Henri Cleutin

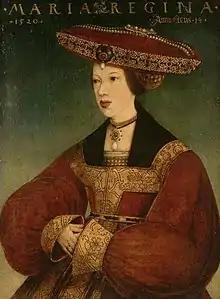
Mary of Austria, Queen of Hungary was disturbed by her discoveries in Henri Cleutin's mail

The peace concluded with England, France and Scotland after the war of the Rough Wooing (1543–1551) did not necessarily please Spain and the Empire, although a peace treaty with Charles V was concluded by Thomas, Master of Erskine in Antwerp on 1 May 1551. In October 1552, d'Oisel's papers and correspondence with Mary of Guise and Henry II of France was seized by three English agents working for Mary of Hungary, Queen Dowager Regent of the Low Countries while the packet was couriered between Calais and Boulogne. The papers included d'Oisel's accounts for the French garrisons in Scotland. Mary of Austria noted that d'Oisel used the title "Lieutenant-General of the King's Army in France and Superintendent of the King's three fortresses," which were Eyemouth, Dunbar Castle, and Inchkeith. He was paymaster of 400 Gascon, Norman, and Breton troops.